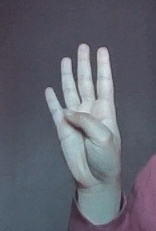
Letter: kaaf